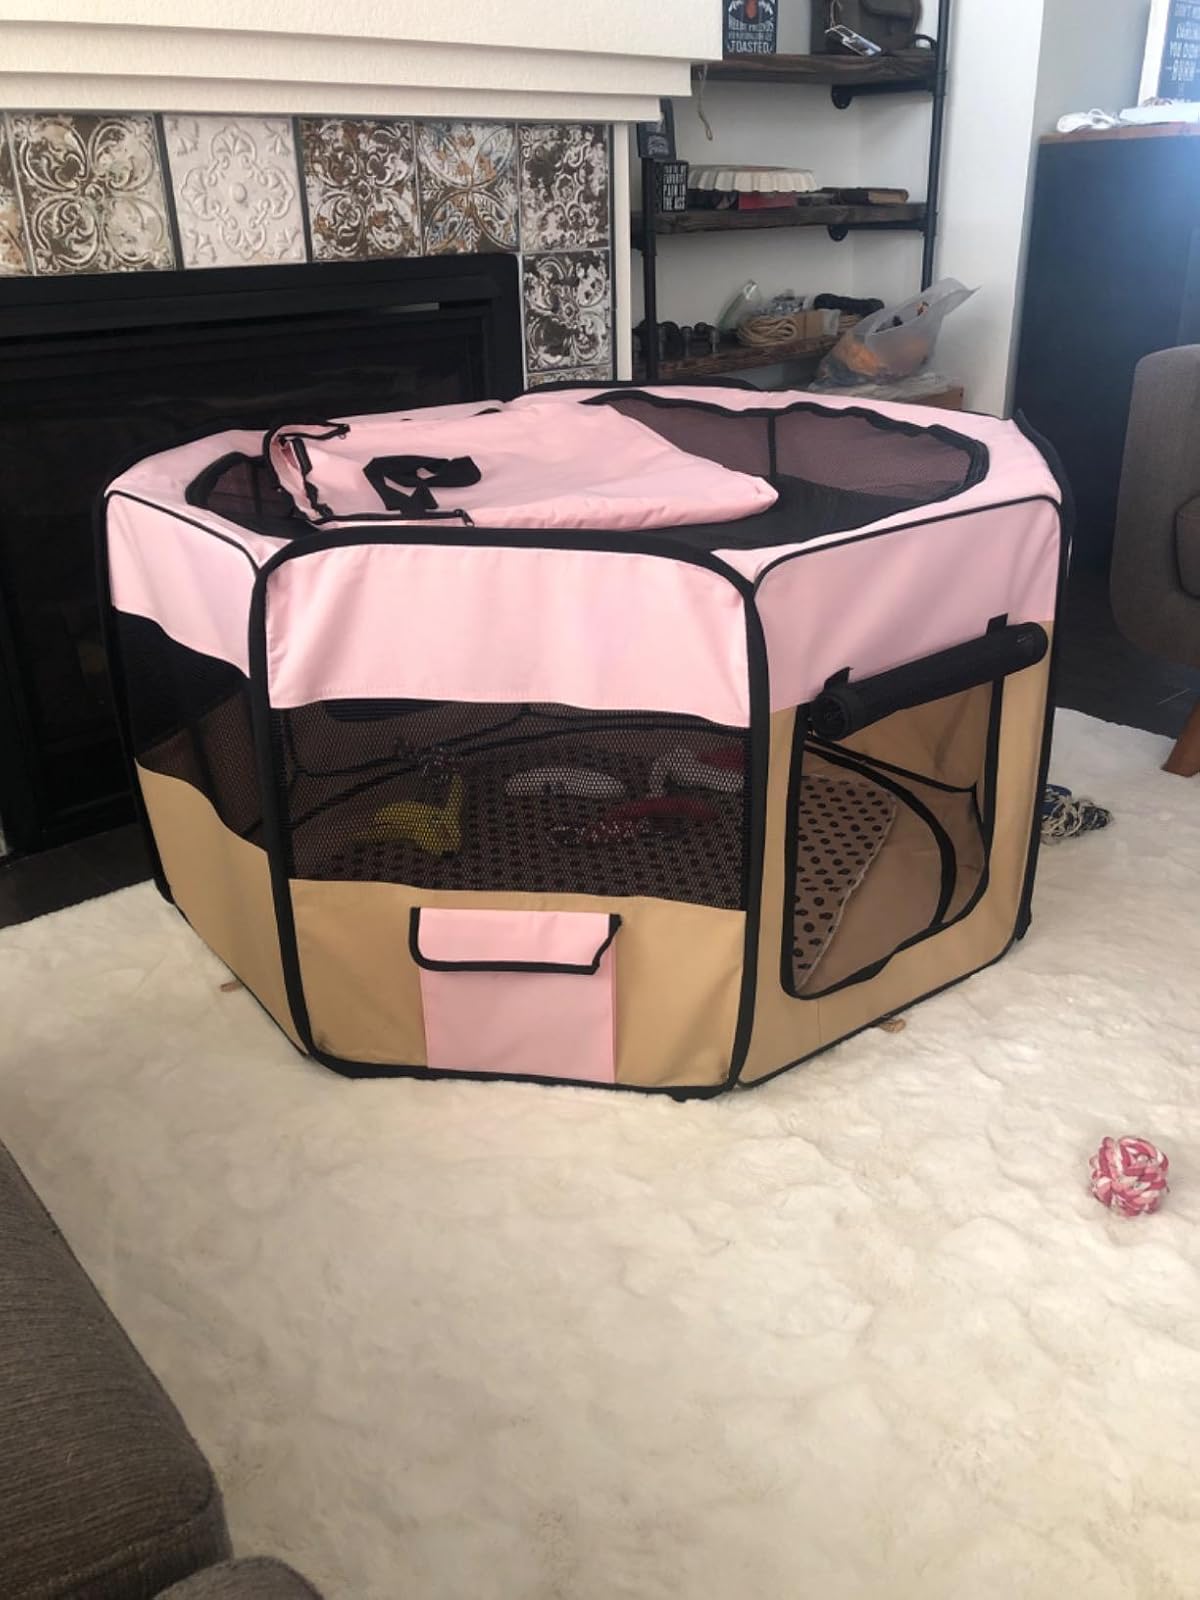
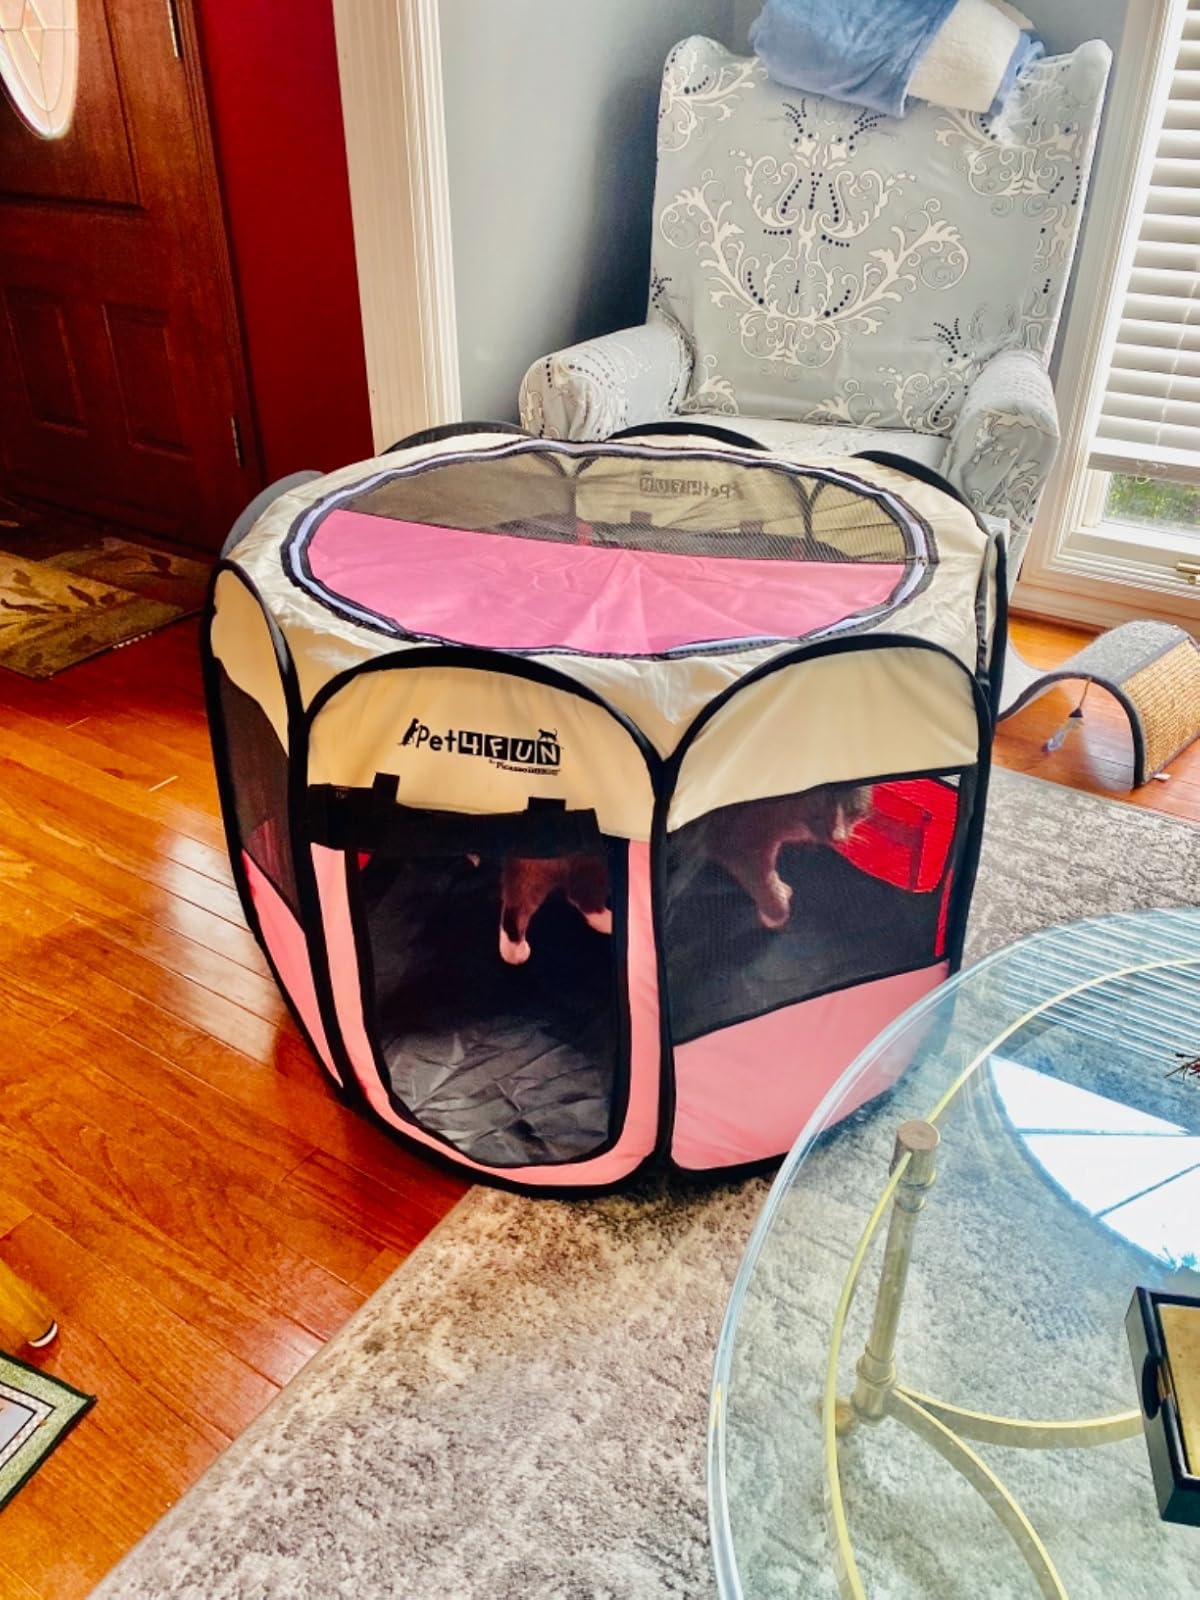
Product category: items_kennel
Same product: no